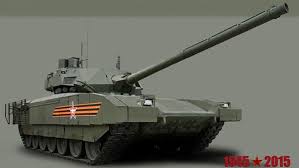
Label: BMP